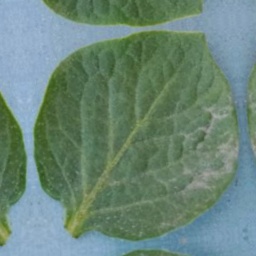
Etiqueta: Sana